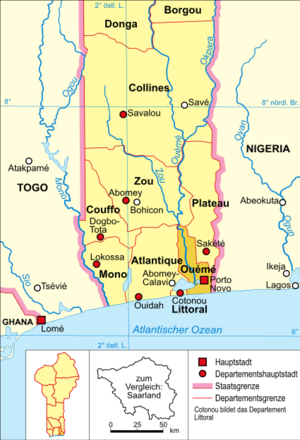
Ouémé
Ouémé
Ouémé er et departement i Benin. Det ligger i den sydøstlige del af landet, langs kysten af Beninbugten og grænser til departementerne Littoral, Atlantique, Zou og Plateau. Før reformen i 1999, da de oprindelige seks departementer blev inddelt i tolv nye departementer var Plateau en del af Ouémé. Benins hovedstad Porto Novo er også administrationsby for Ouémé.